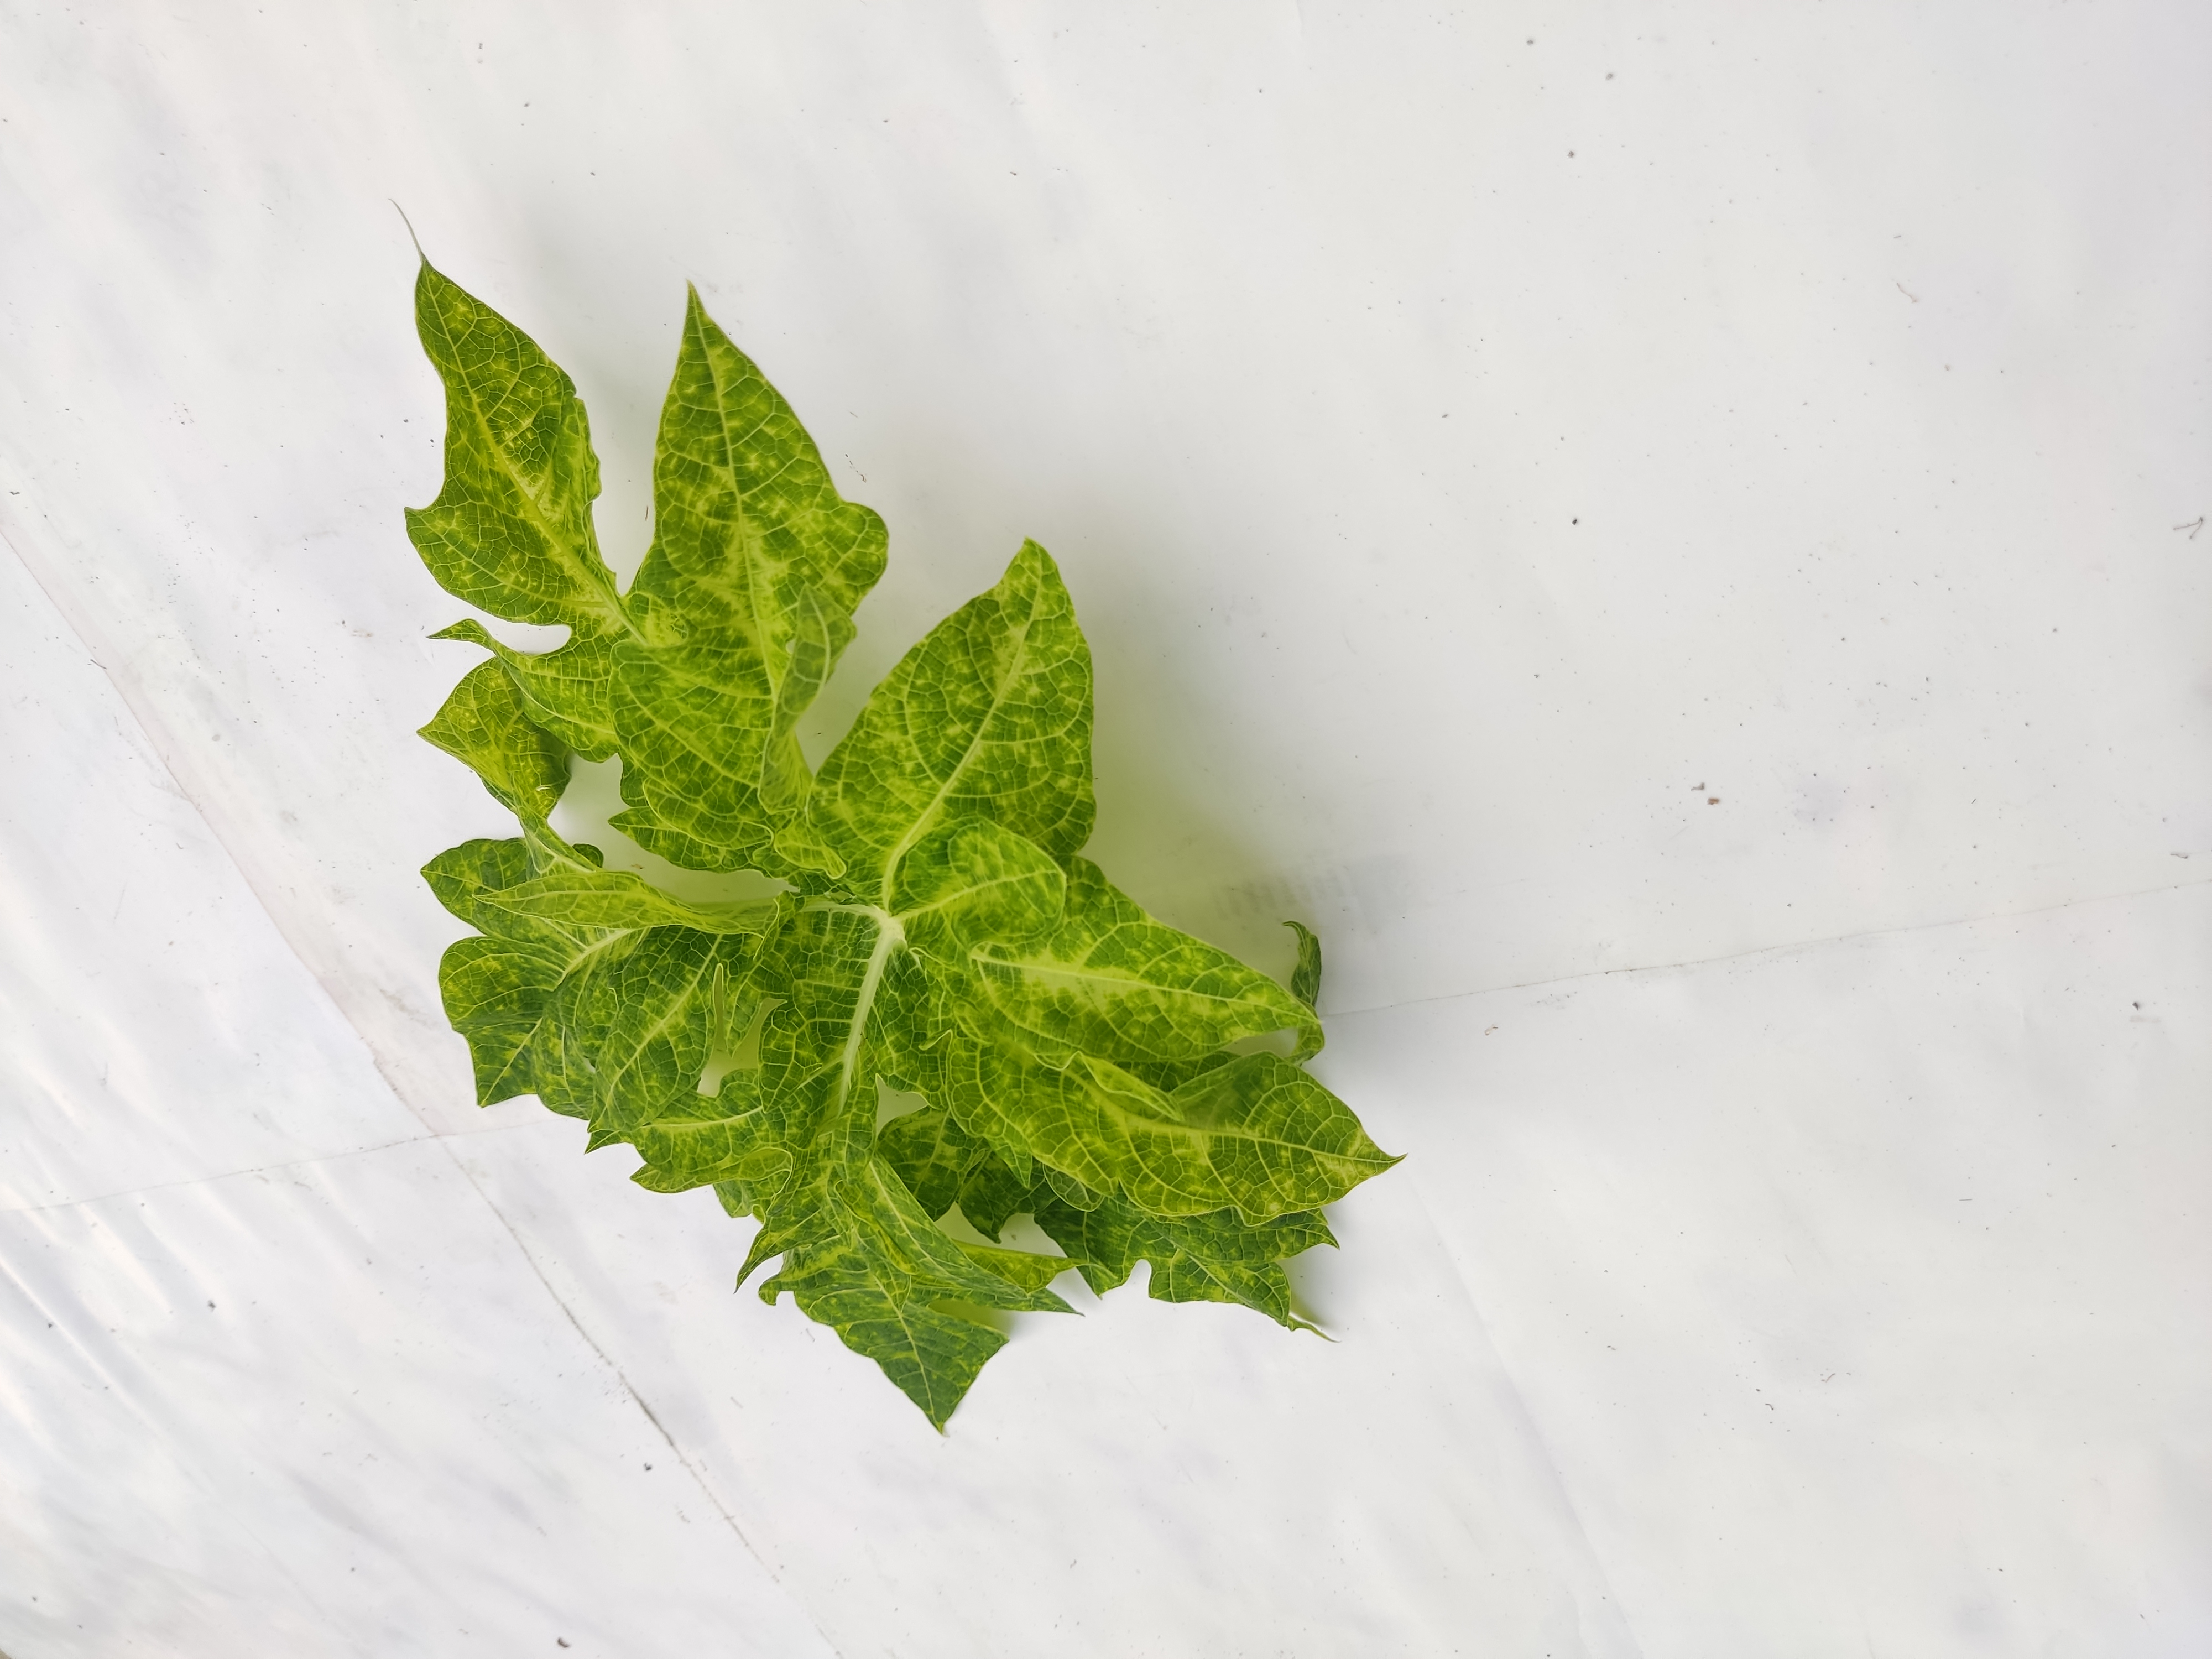
Label: Mosaic